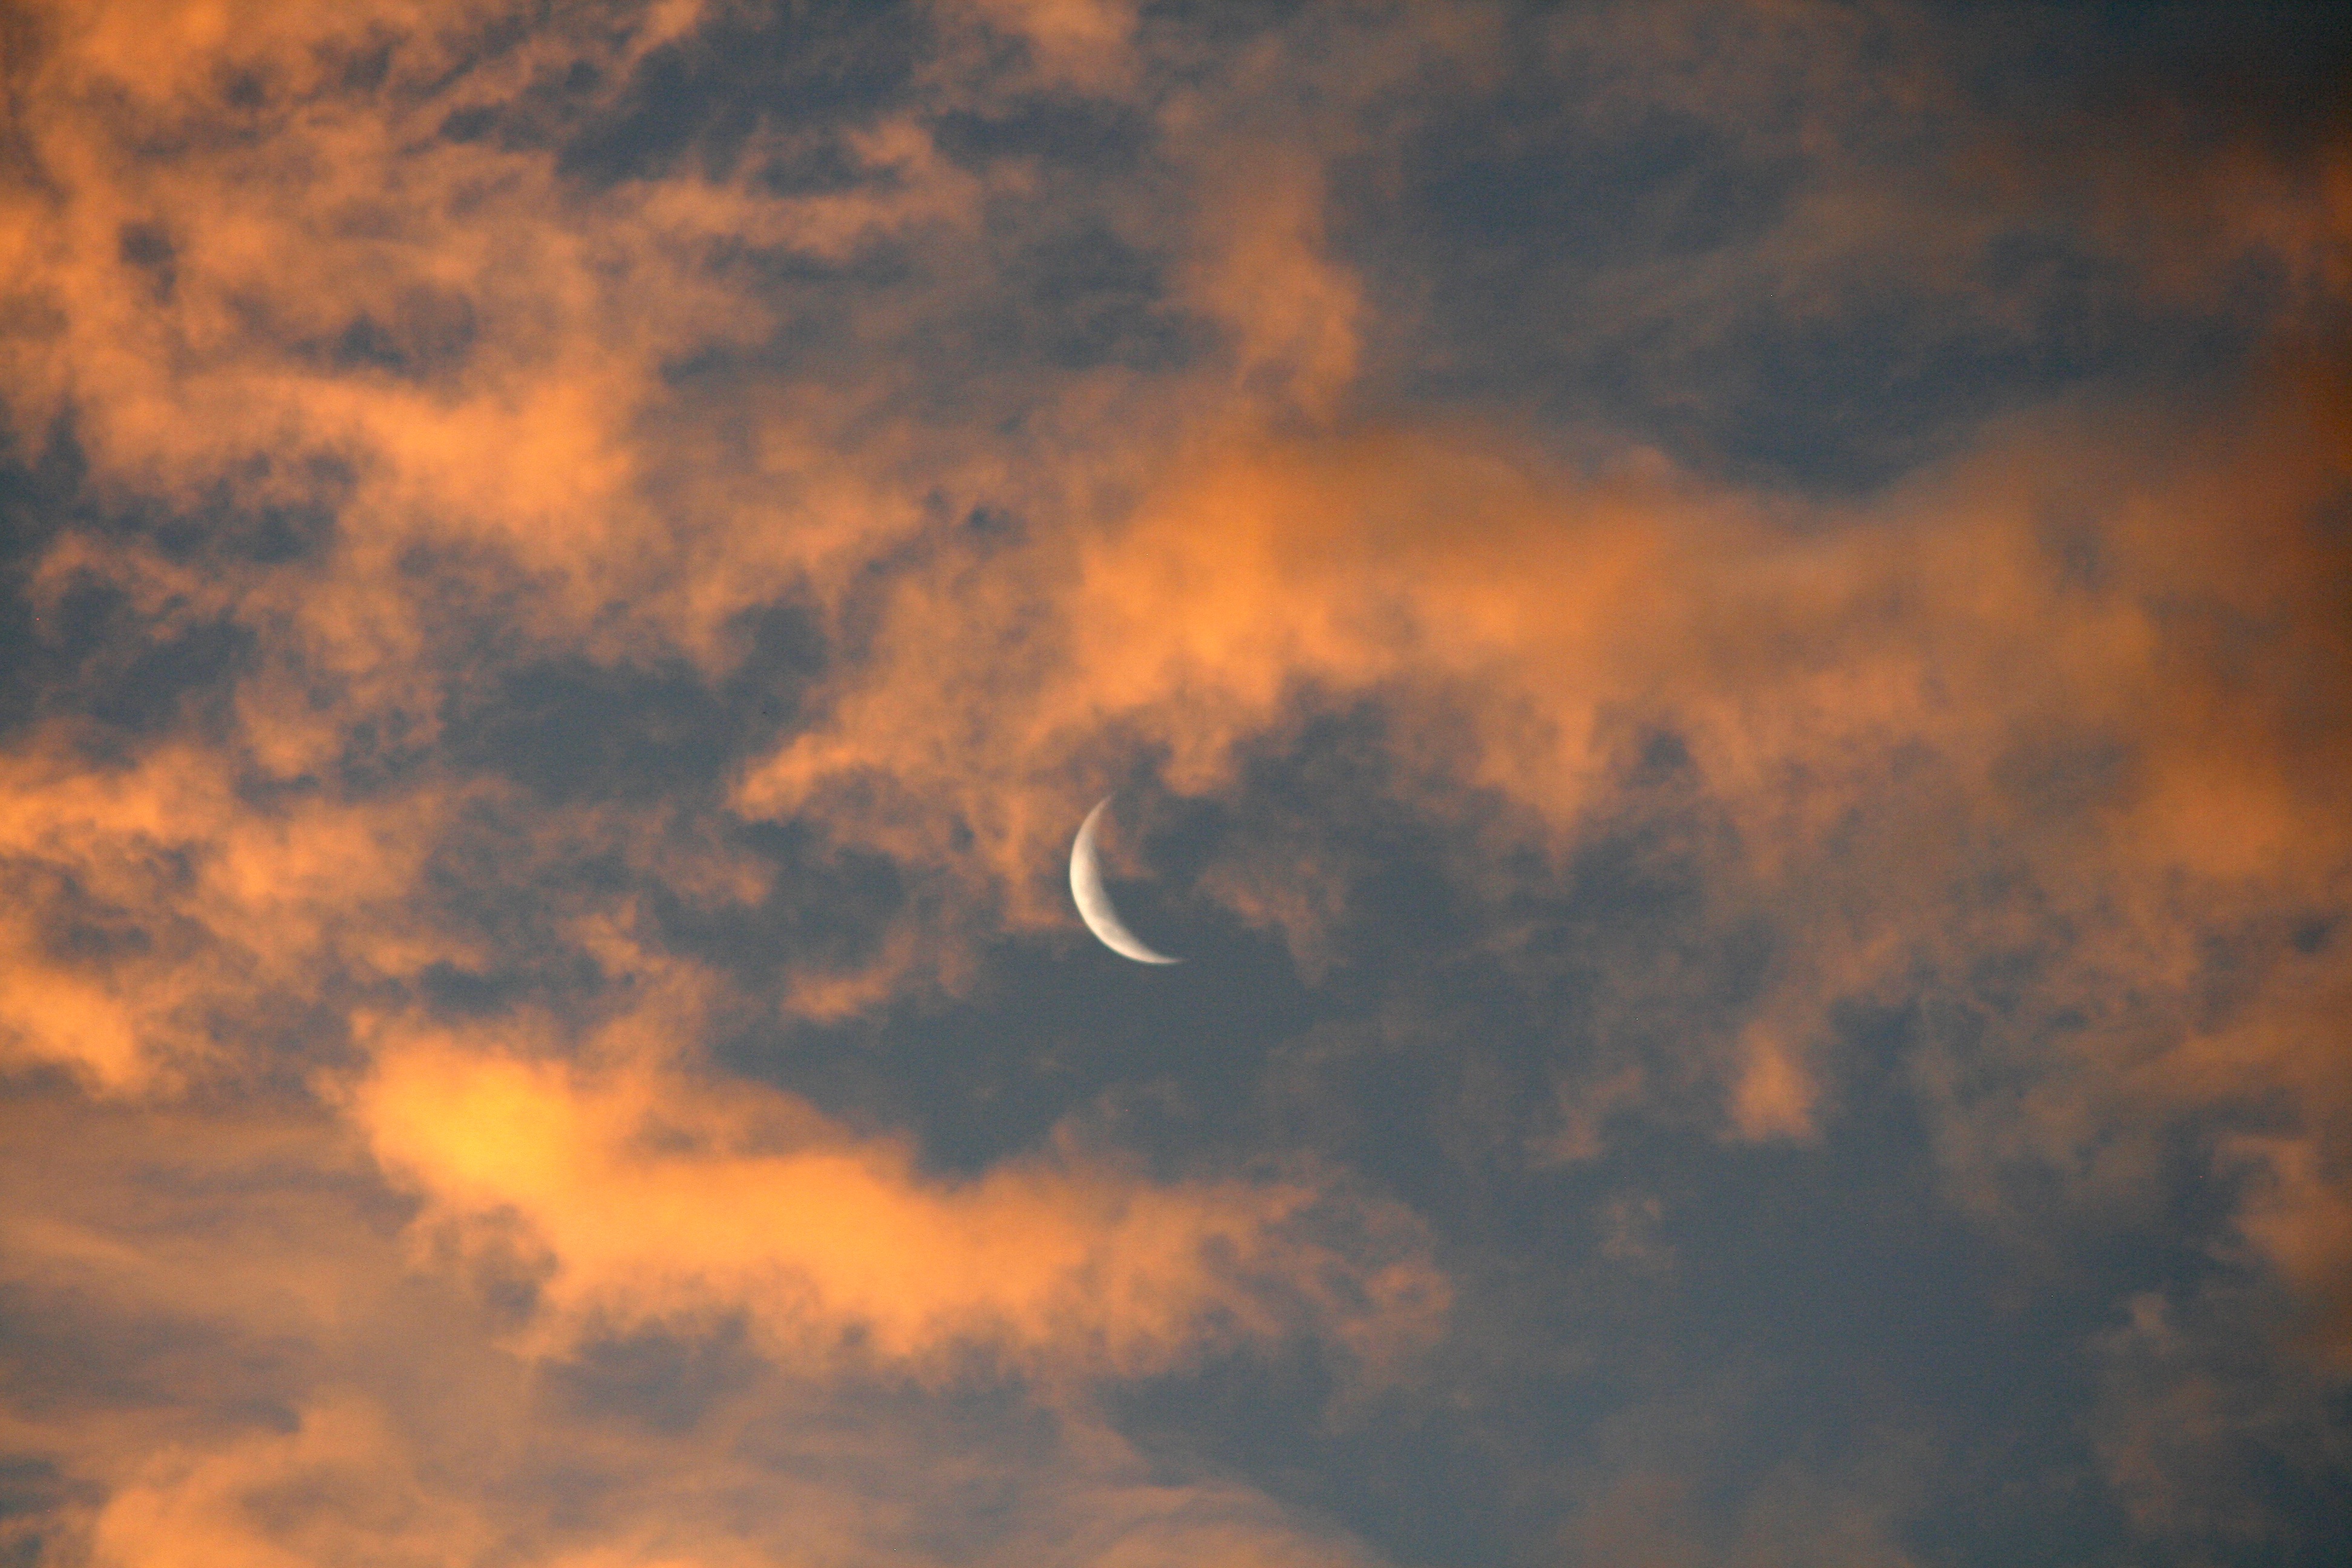
outdoor, cloud, sky, sunrise, sunset, night, sunlight, morning, dawn, atmosphere, dusk, evening, rural, cumulus, moon, clouds, mysterious, lunar, dramatic, fantasy, clouds sky, sky clouds, afterglow, meteorological phenomenon, red sky at morning